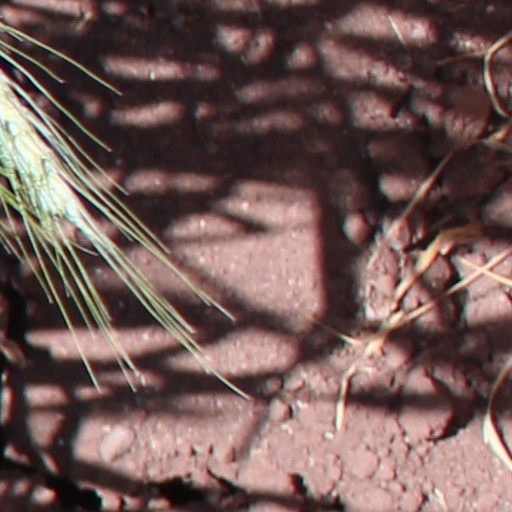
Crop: wheat